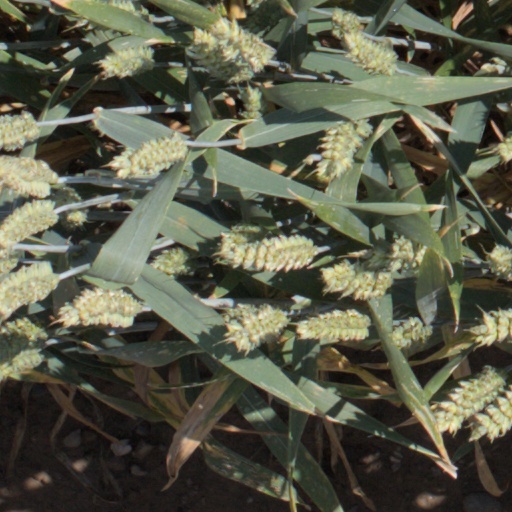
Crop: wheat